Boddington gold mine

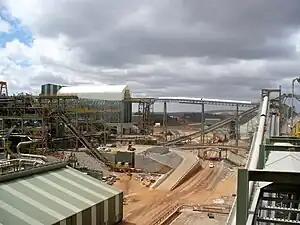
Boddington gold mine

The Boddington gold mine is a gold and copper mine located northwest of Boddington, Western Australia. The mine is within the Saddleback Greenstone Belt, an Archaean structure in the southwestern Yilgarn craton.